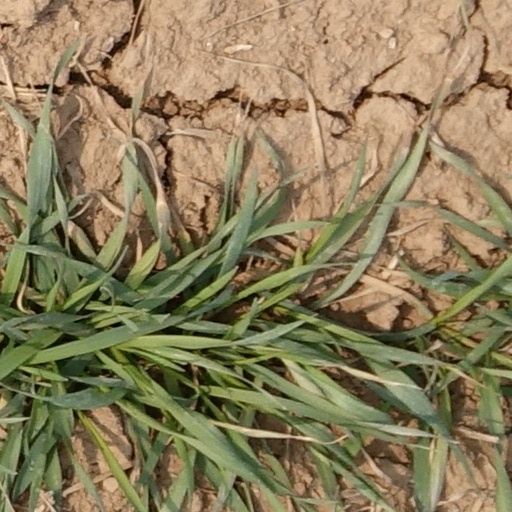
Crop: wheat